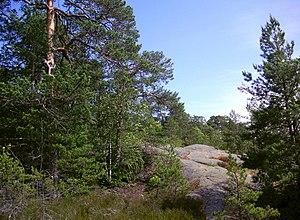
L'Uppland est une province historique de Suède, située sur la côte est. Elle est bordée à l'est par la mer Baltique, au sud par le lac Mälar et au nord par le fleuve Dalälven. Après les dernières glaciations, l'essentiel de la région était sous les eaux. Mais, à la faveur du rebond post-glaciaire, les terres ont émergé, découvrant ainsi des vastes plaines rendues fertiles par les sédiments déposés depuis l'ère glaciaire. De ce fait, le paysage est essentiellement plat, à l'exception de la côte est et des rives sud du lac, qui présentent un terrain plus découpé et aussi moins fertile. Cette variété de terrain implique une certaine variété de milieux naturels, même si une grande partie de la superficie de la province est cultivée.